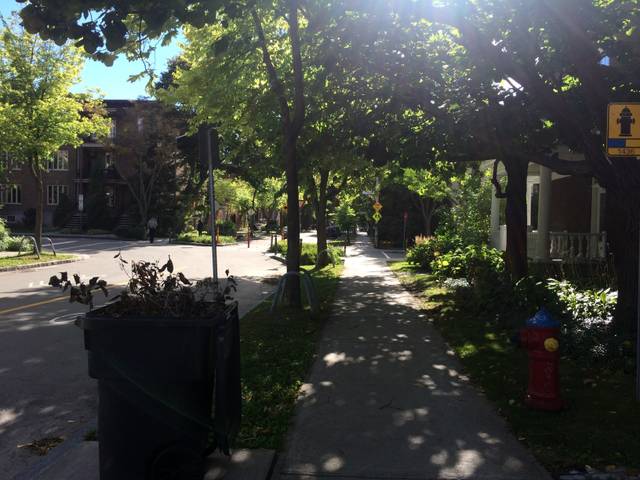
Region: Canada
Coordinates: 46.802, -71.234